Duck River (New South Wales)

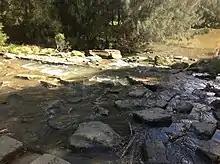
The Duck River on the border of Auburn and South Granville

The Duck River flows in a generally north then east-north-east direction for about from where it rises from a drain in the suburb of Birrong to where it joins the Parramatta River at Silverwater. In its lower reaches it is a tidal creek.